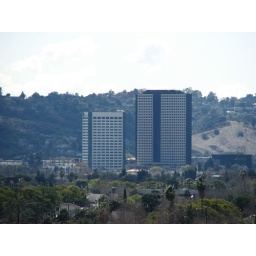
Some office buildings on the other side of the valley. Taken from an office building near the Bob Hope Airport.